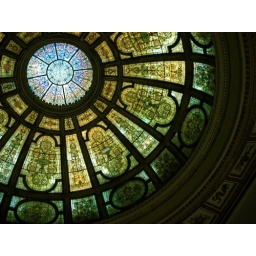
beautiful stained glass in the old library building in downtown chicago